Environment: real
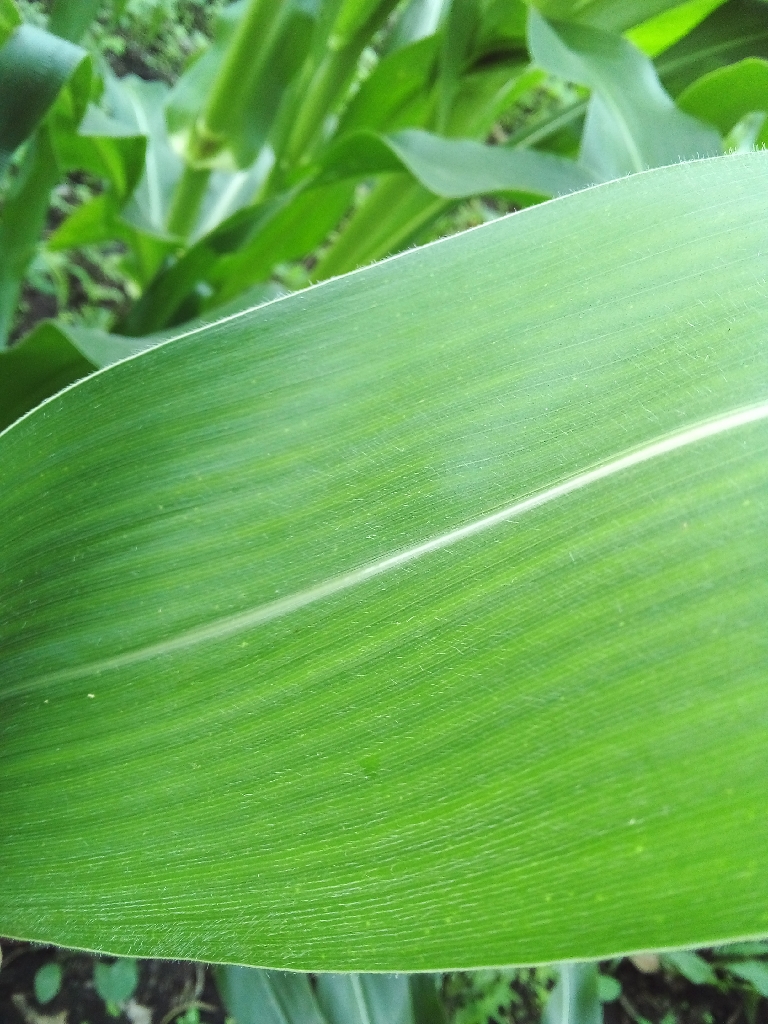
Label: healthy